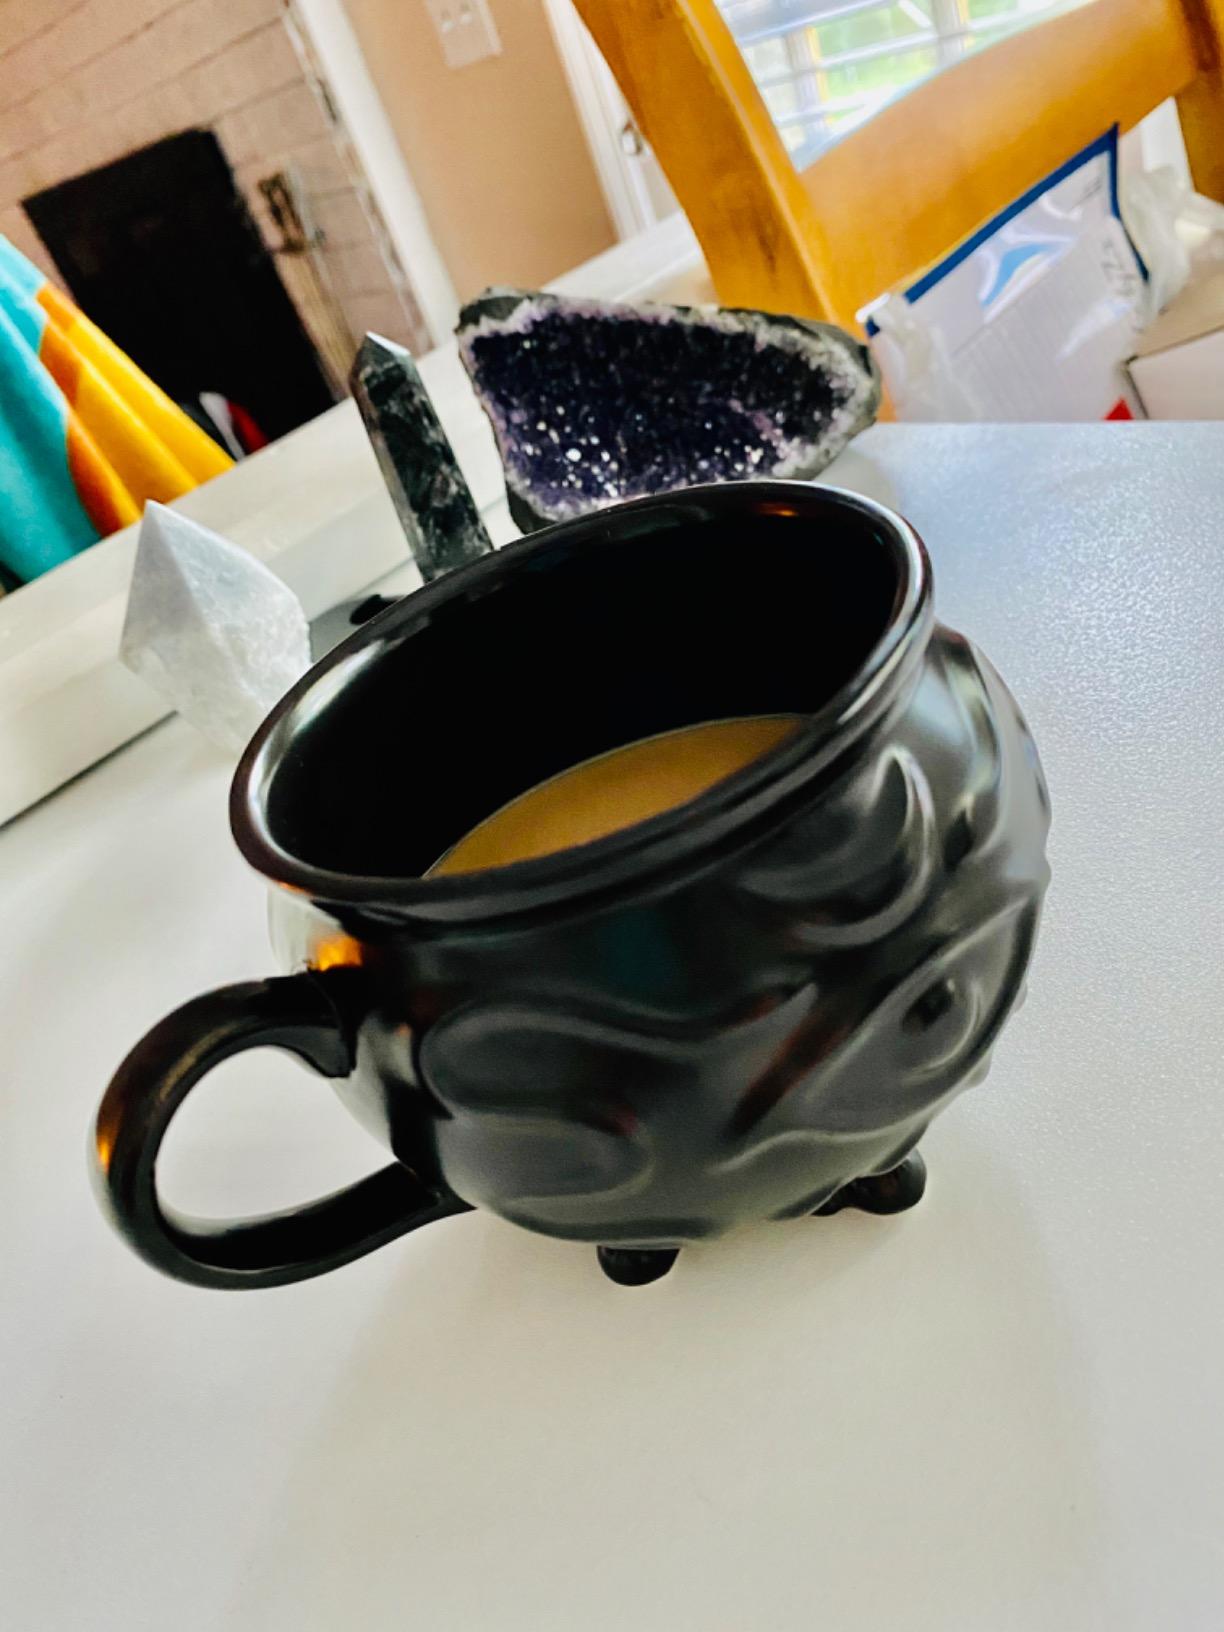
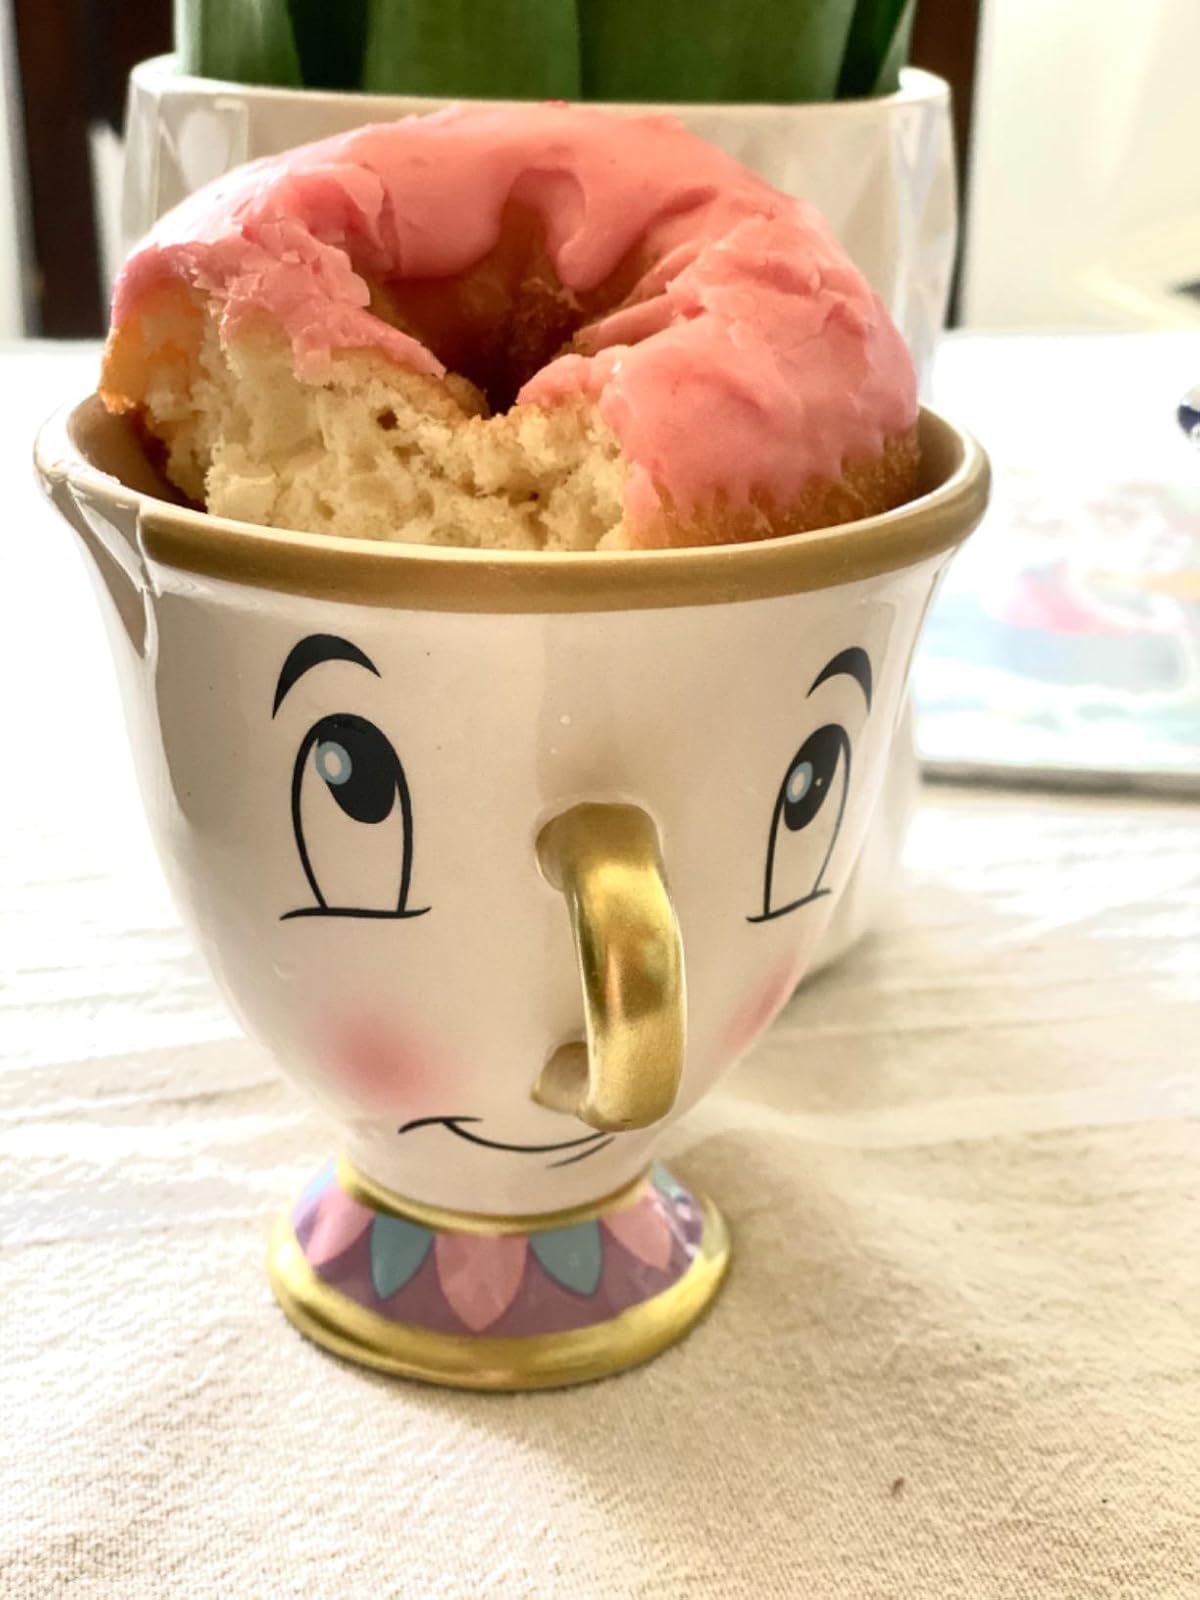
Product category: items_mug
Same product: no